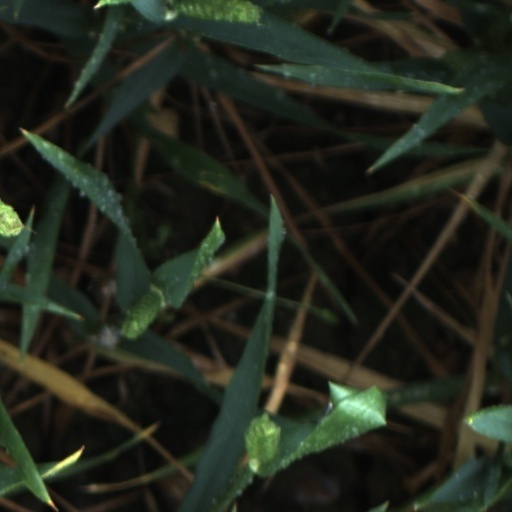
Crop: wheat